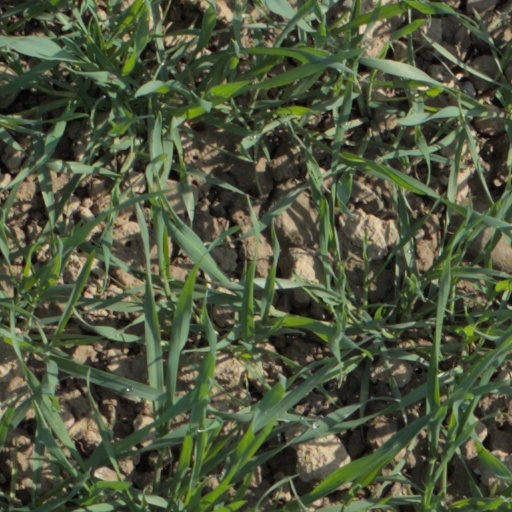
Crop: wheat